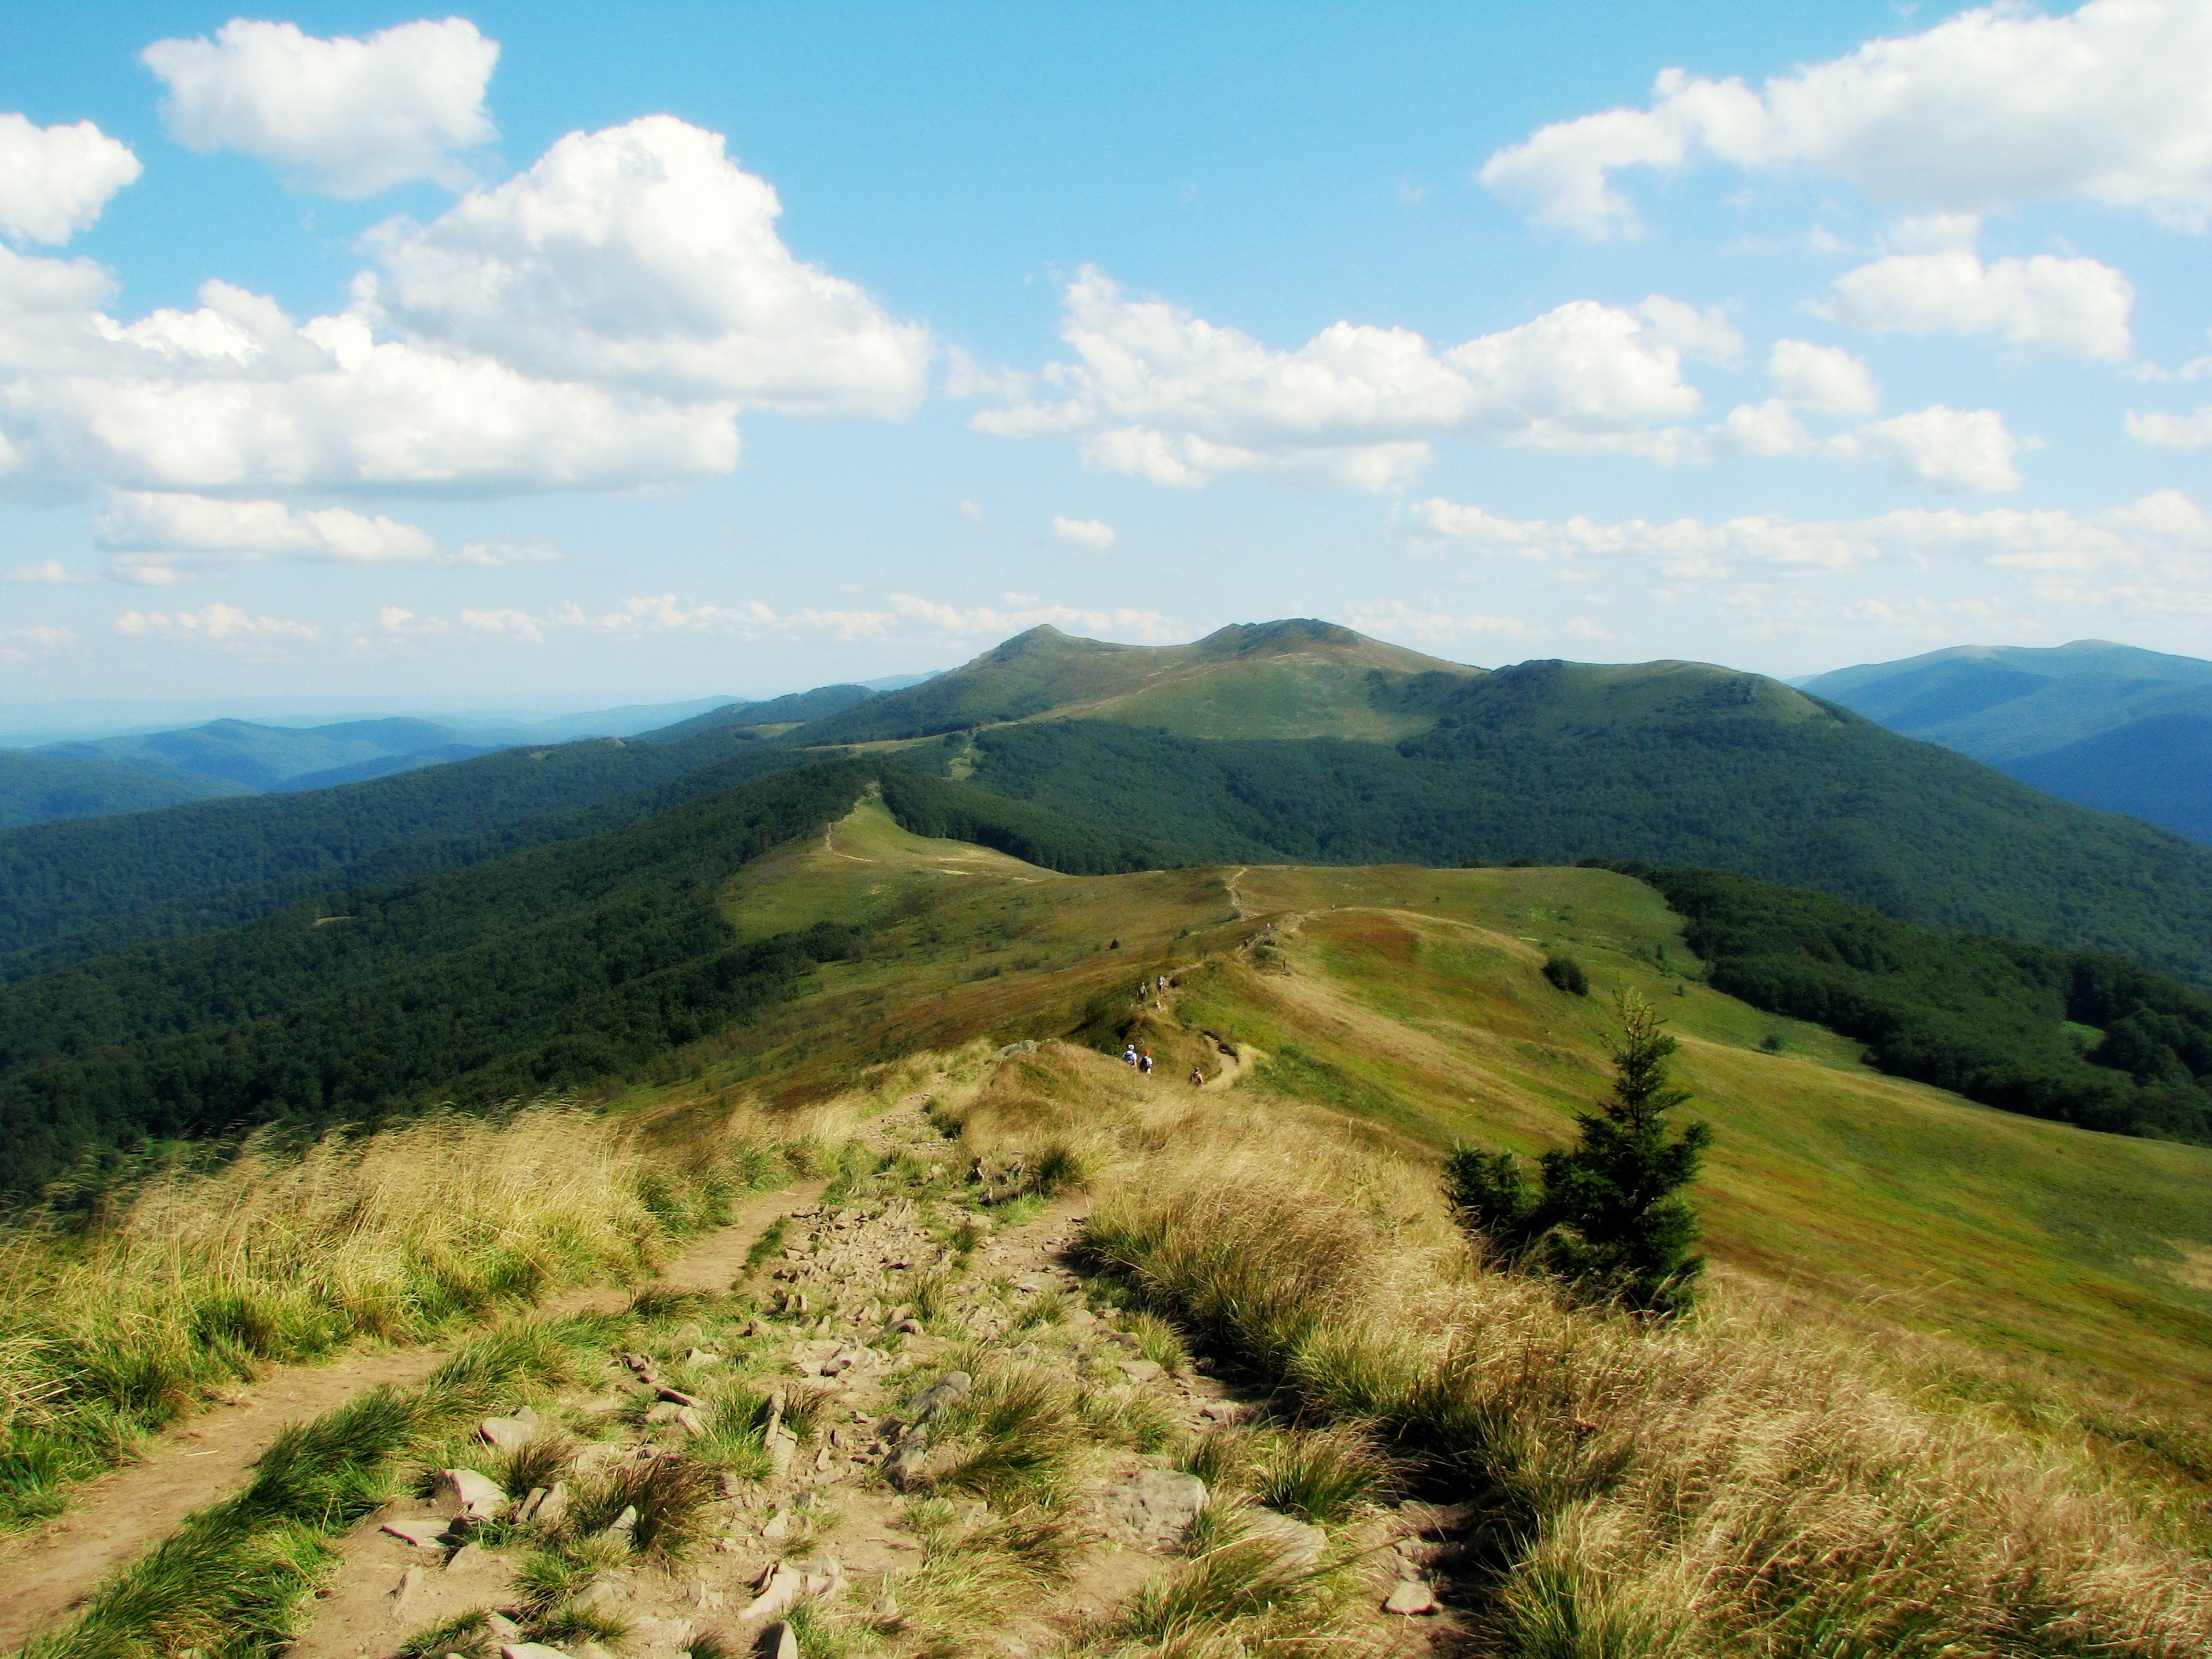
landscape, nature, grass, mountain, trail, field, meadow, prairie, hill, valley, mountain range, pasture, tourism, terrain, ridge, plain, mountains, grassland, poland, plateau, fell, habitat, ecosystem, steppe, the path, rural area, bieszczady, mountain pass, poloniny, geographical feature, mountainous landforms